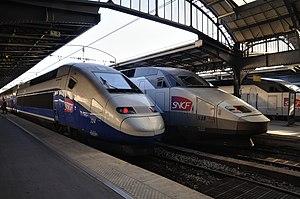
Deux TGV à Paris gare de l'Est.